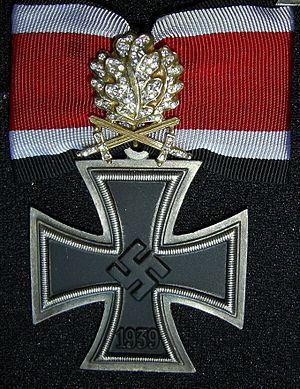
La croix de chevalier de la croix de fer est une décoration allemande de la Seconde Guerre mondiale. Elle est le troisième grade de la croix de fer.
La croix de fer est une décoration militaire allemande qui fut établie comme un honneur militaire par le roi Frédéric-Guillaume III de Prusse en 1813 lors des guerres napoléoniennes.
Voici la liste des titulaires de la croix de chevalier de la croix de fer avec feuilles de chêne, glaives et brillants, une des plus hautes décorations militaires allemandes de la Seconde Guerre mondiale qui fut remise vingt-sept fois au total.